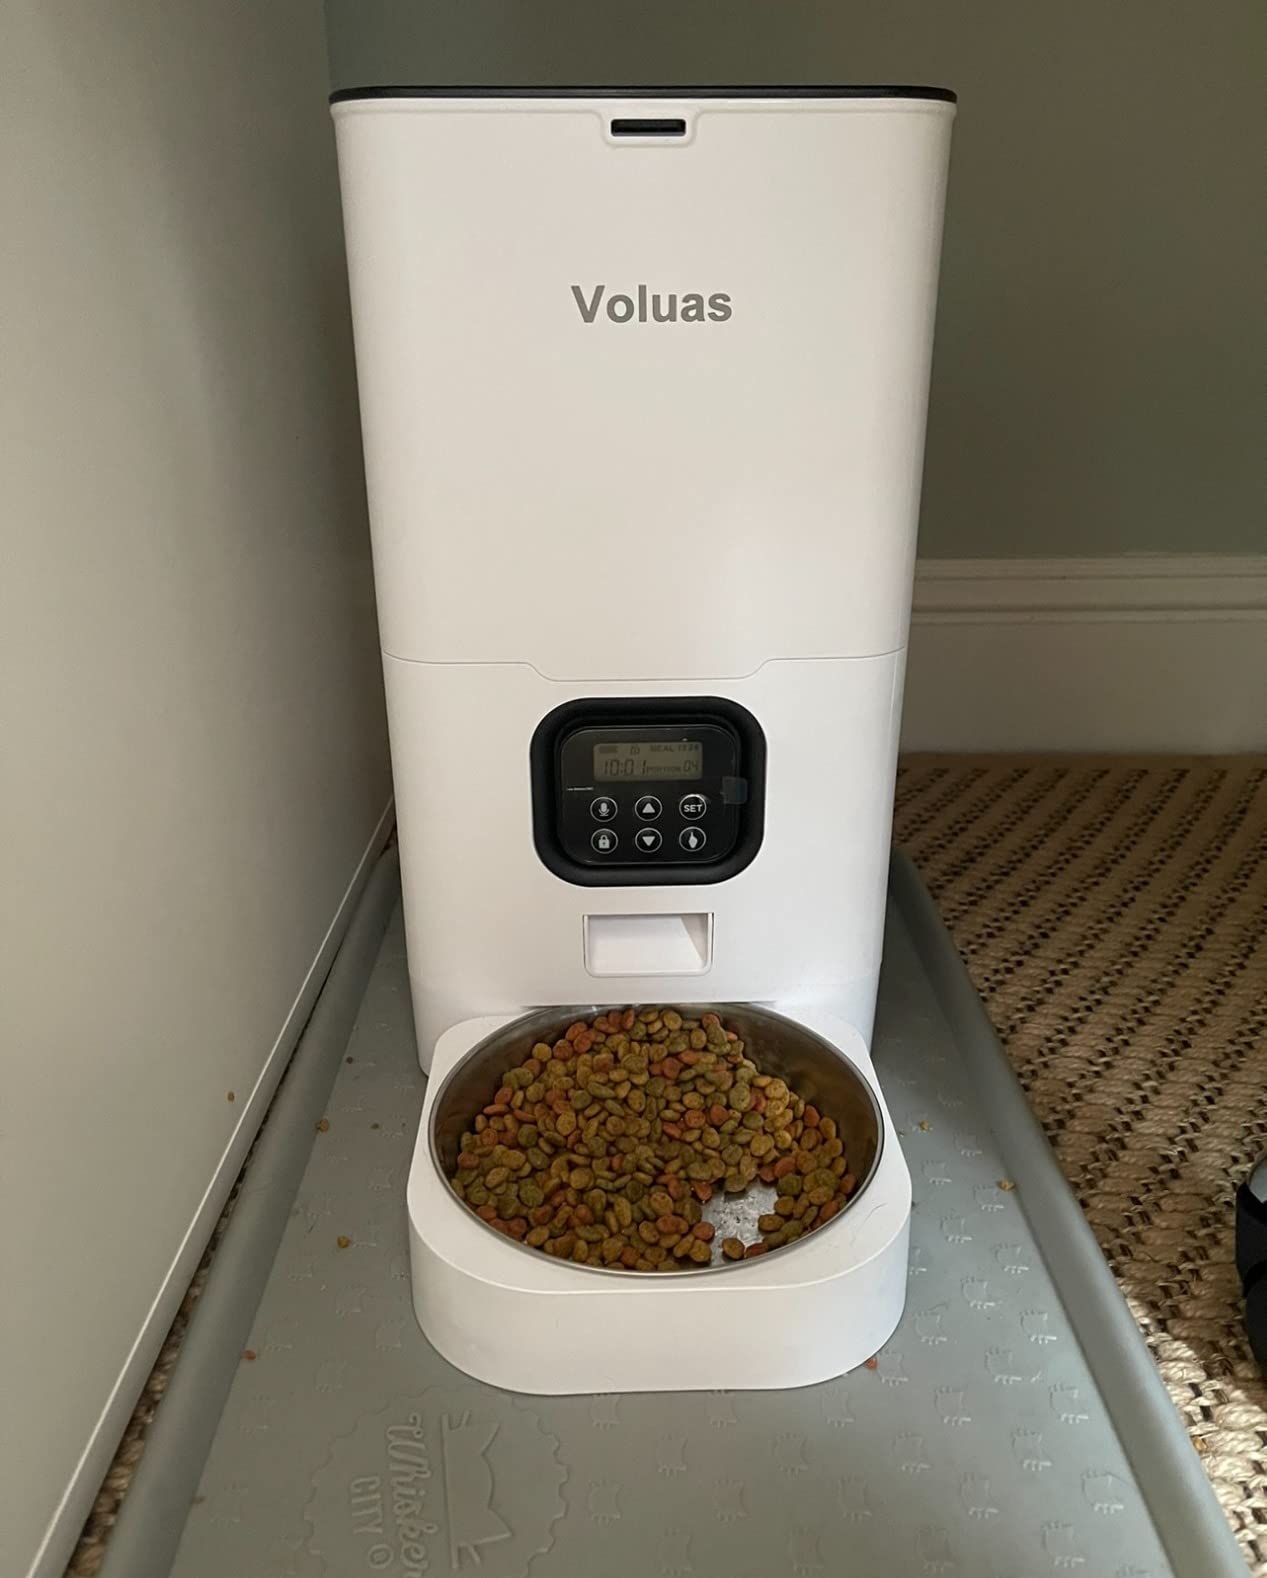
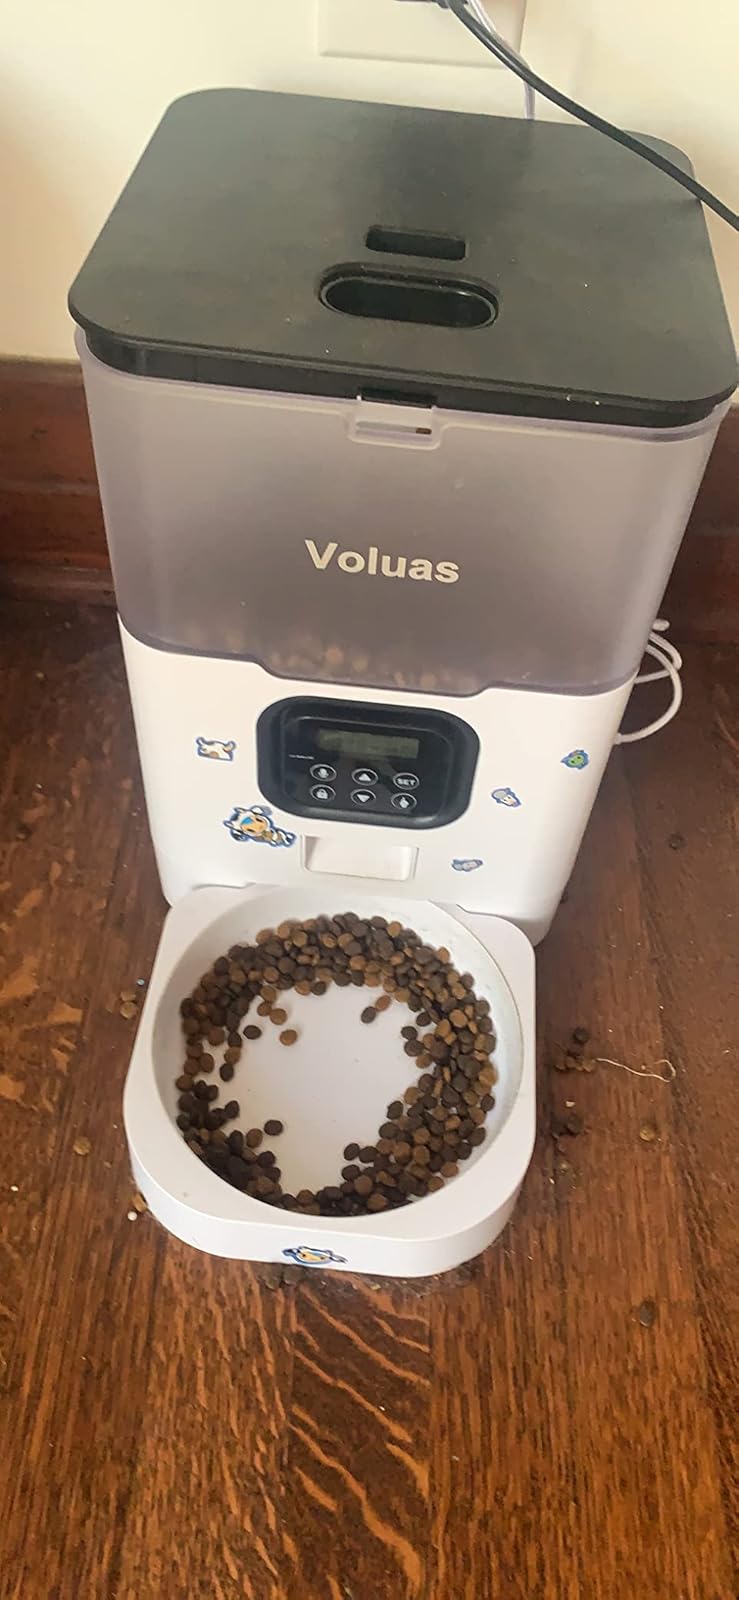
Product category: items_feeder
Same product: no